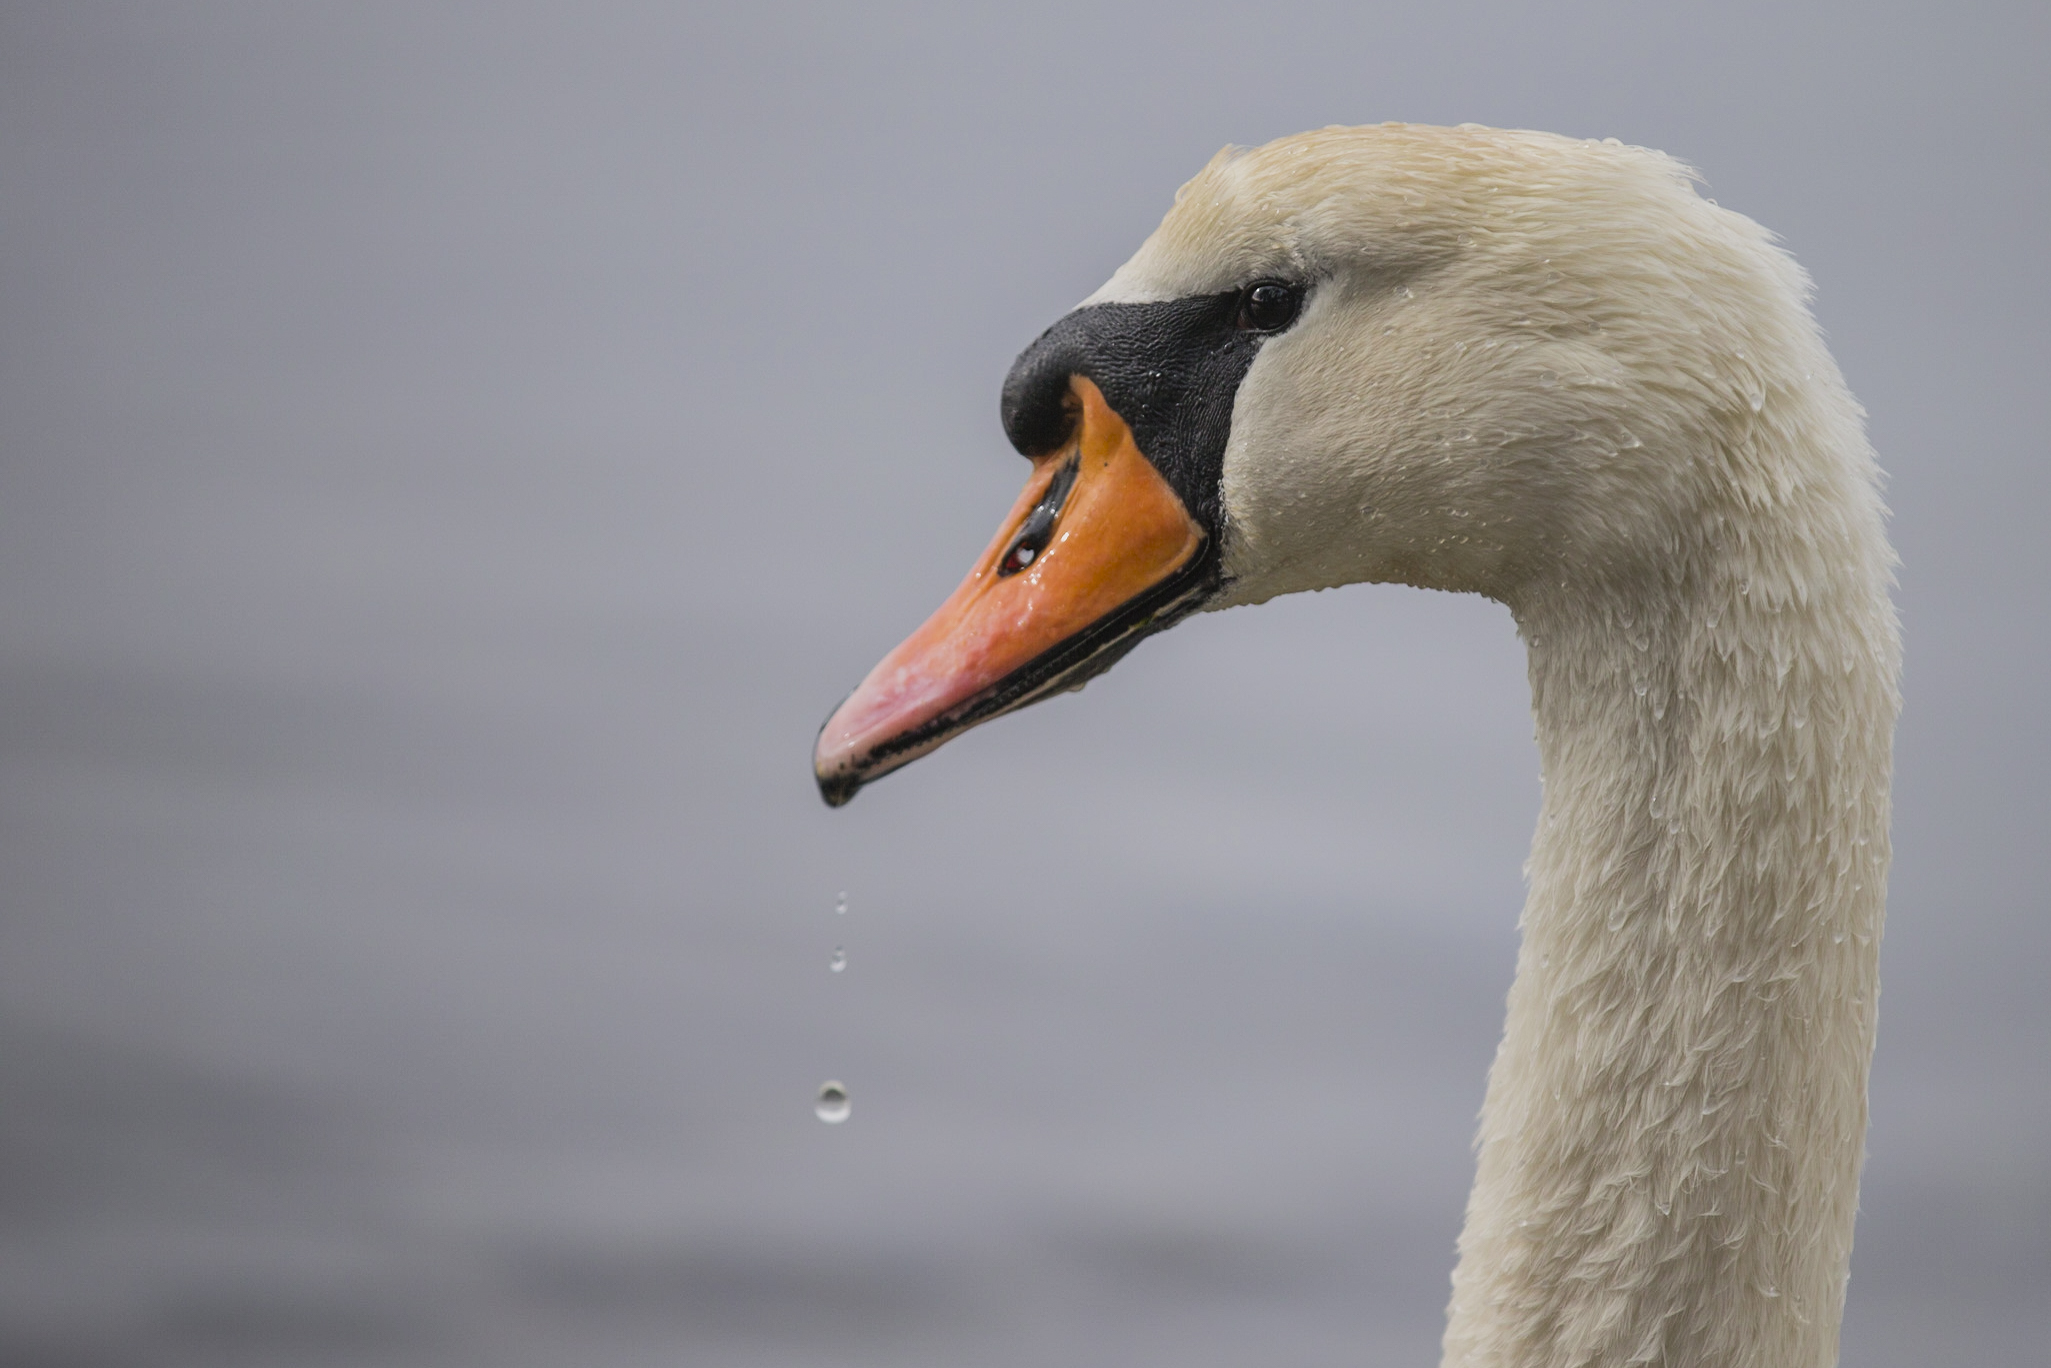
water, bird, animal, wildlife, beak, fauna, poultry, close up, outdoors, swan, vertebrate, waterfowl, water bird, white swan, drop of water, ducks geese and swans